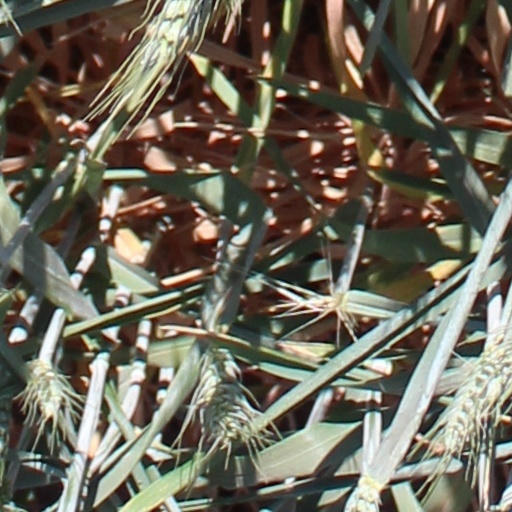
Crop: wheat